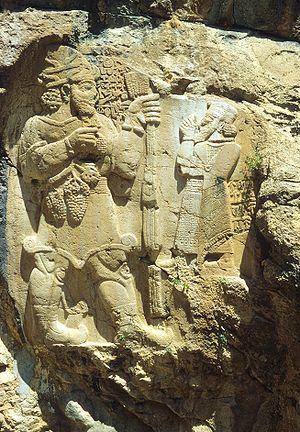
Tuwana est un royaume louvite de l'âge de fer en Anatolie méridionale. Il est l'un des États syro-hittites qui existait dans le sud-est de l'Anatolie au VIIIᵉ siècle av. J.-C..
Ereğli est un chef-lieu de district de la province de Konya en Turquie. Elle est appelée en turc : Konya Ereğlisi, c'est-à-dire Ereğli de Konya pour la distinguer des deux villes homonymes de Turquie Ereğli dans la province de Zonguldak et de Ereğli sur la rive européenne de la mer de Marmara dans la province de Tekirdağ.